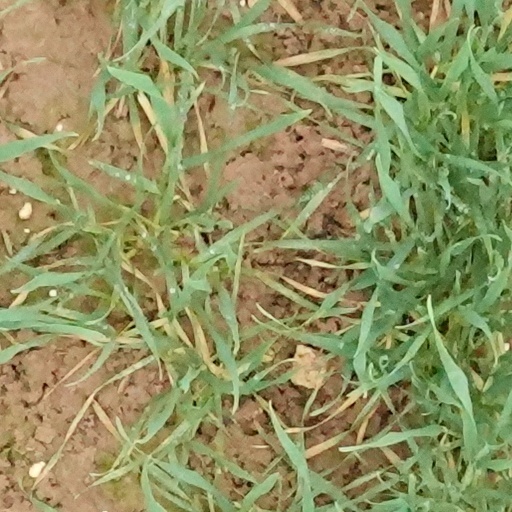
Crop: wheat